IAI RQ-5 Hunter

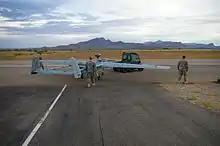
MQ-5B Hunter

In 1995, A Company, 15th Military Intelligence Battalion (Aerial Exploitation) out of Fort Hood, Texas was the first U.S. Army field unit equipped with the Hunter. A Company conducted multiple successful training rotations to the National Training Center. Then in March 1999, they were deployed to the Republic of Macedonia in support of NATO operations in Kosovo where one was shot down by a Yugoslav Mil Mi-8 side 7.62x54mmR machine gun. During the 78 days of the NATO-led campaign, at least seven Hunter UAVs were lost. During the seven-month operation, the Hunter was flown for over 4,000 hours. Significant operational success in Kosovo led to a resumption of production and technical improvements. Hunter was used in Iraq and other military operations since then. The system was also armed with the Viper Strike munitions.